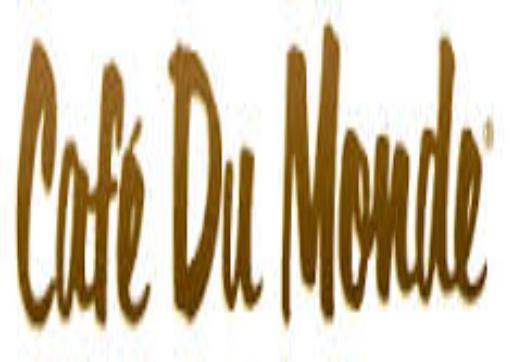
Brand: Cafe du Monde
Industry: Food